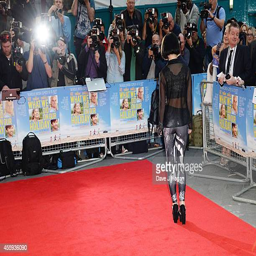
actor attends the world premiere